Arms and the Girl

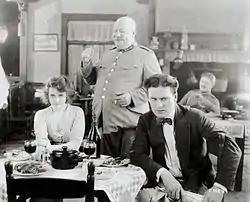
Film still with Burke and Meighan

Arms and the Girl is a 1917 American silent drama film produced by Famous Players–Lasky and distributed by Paramount Pictures. It was directed by Joseph Kaufman and stars Billie Burke. The film is one of the few of director Kaufman's to survive and the earliest known Billie Burke silent to survive.